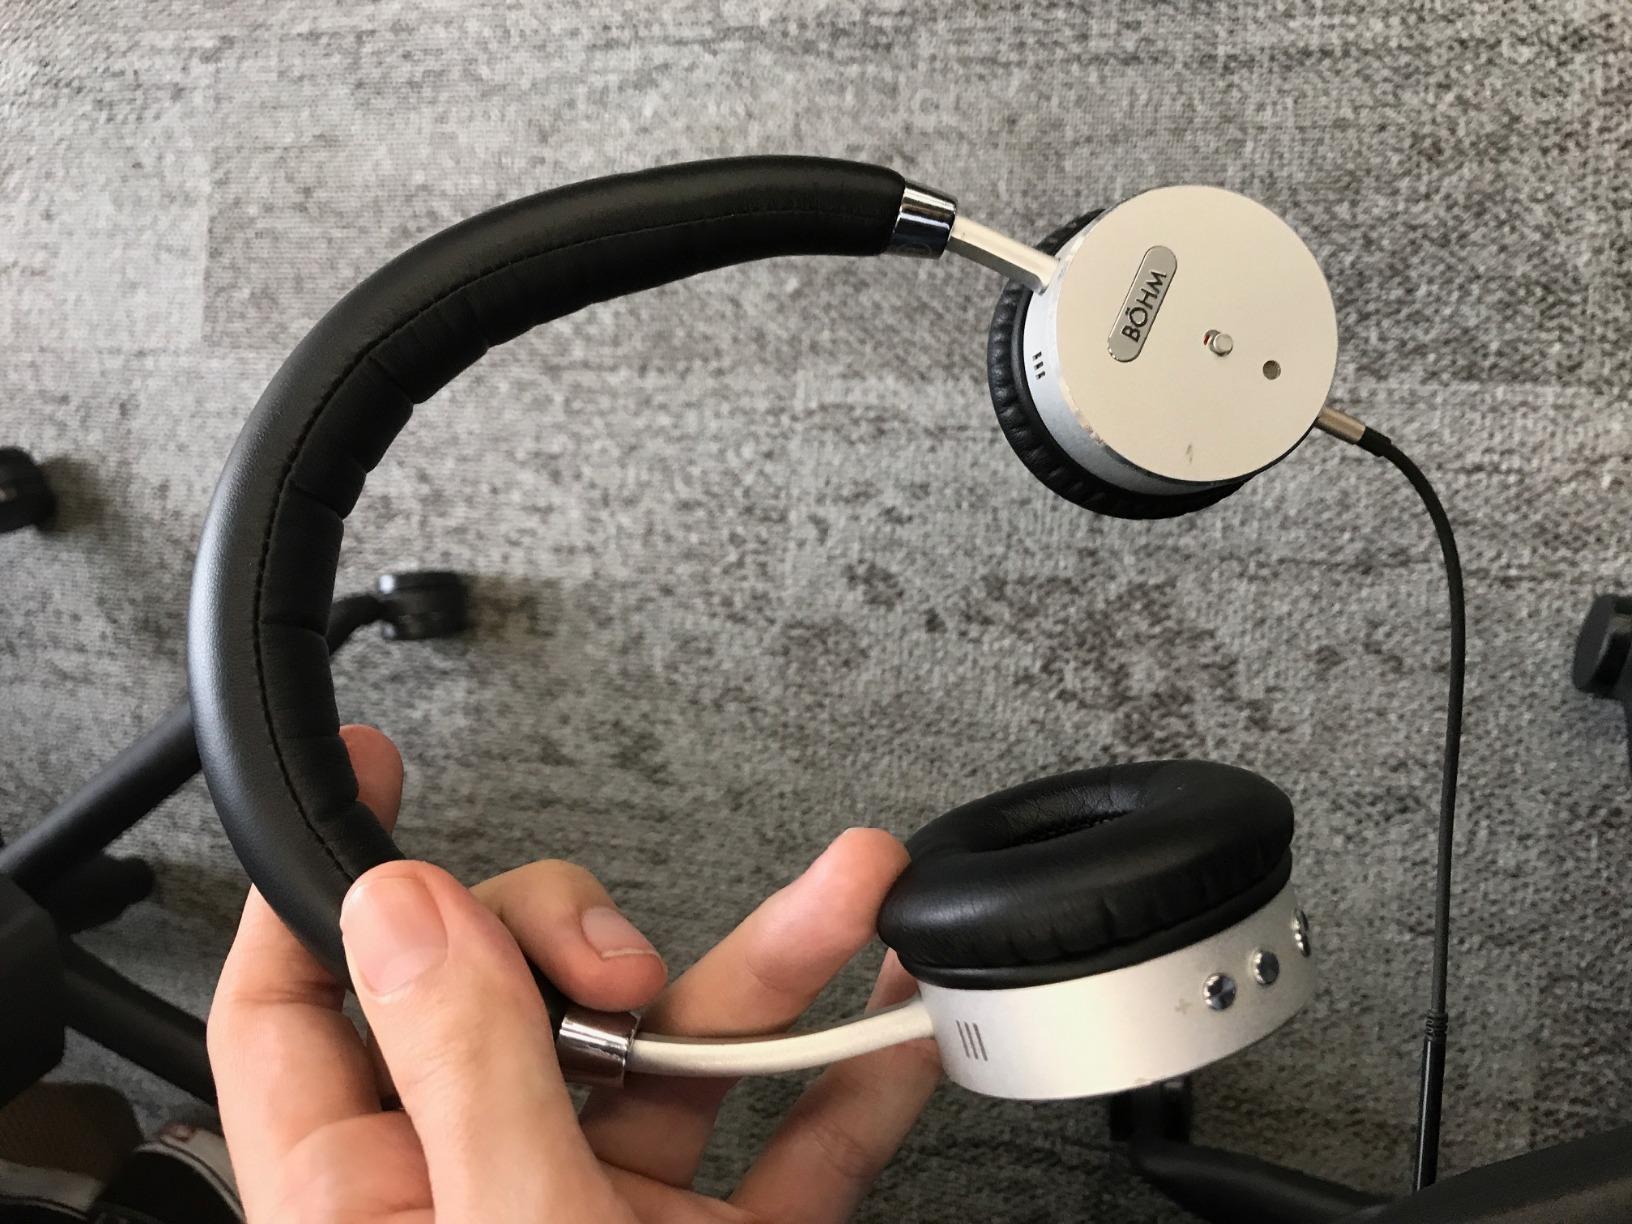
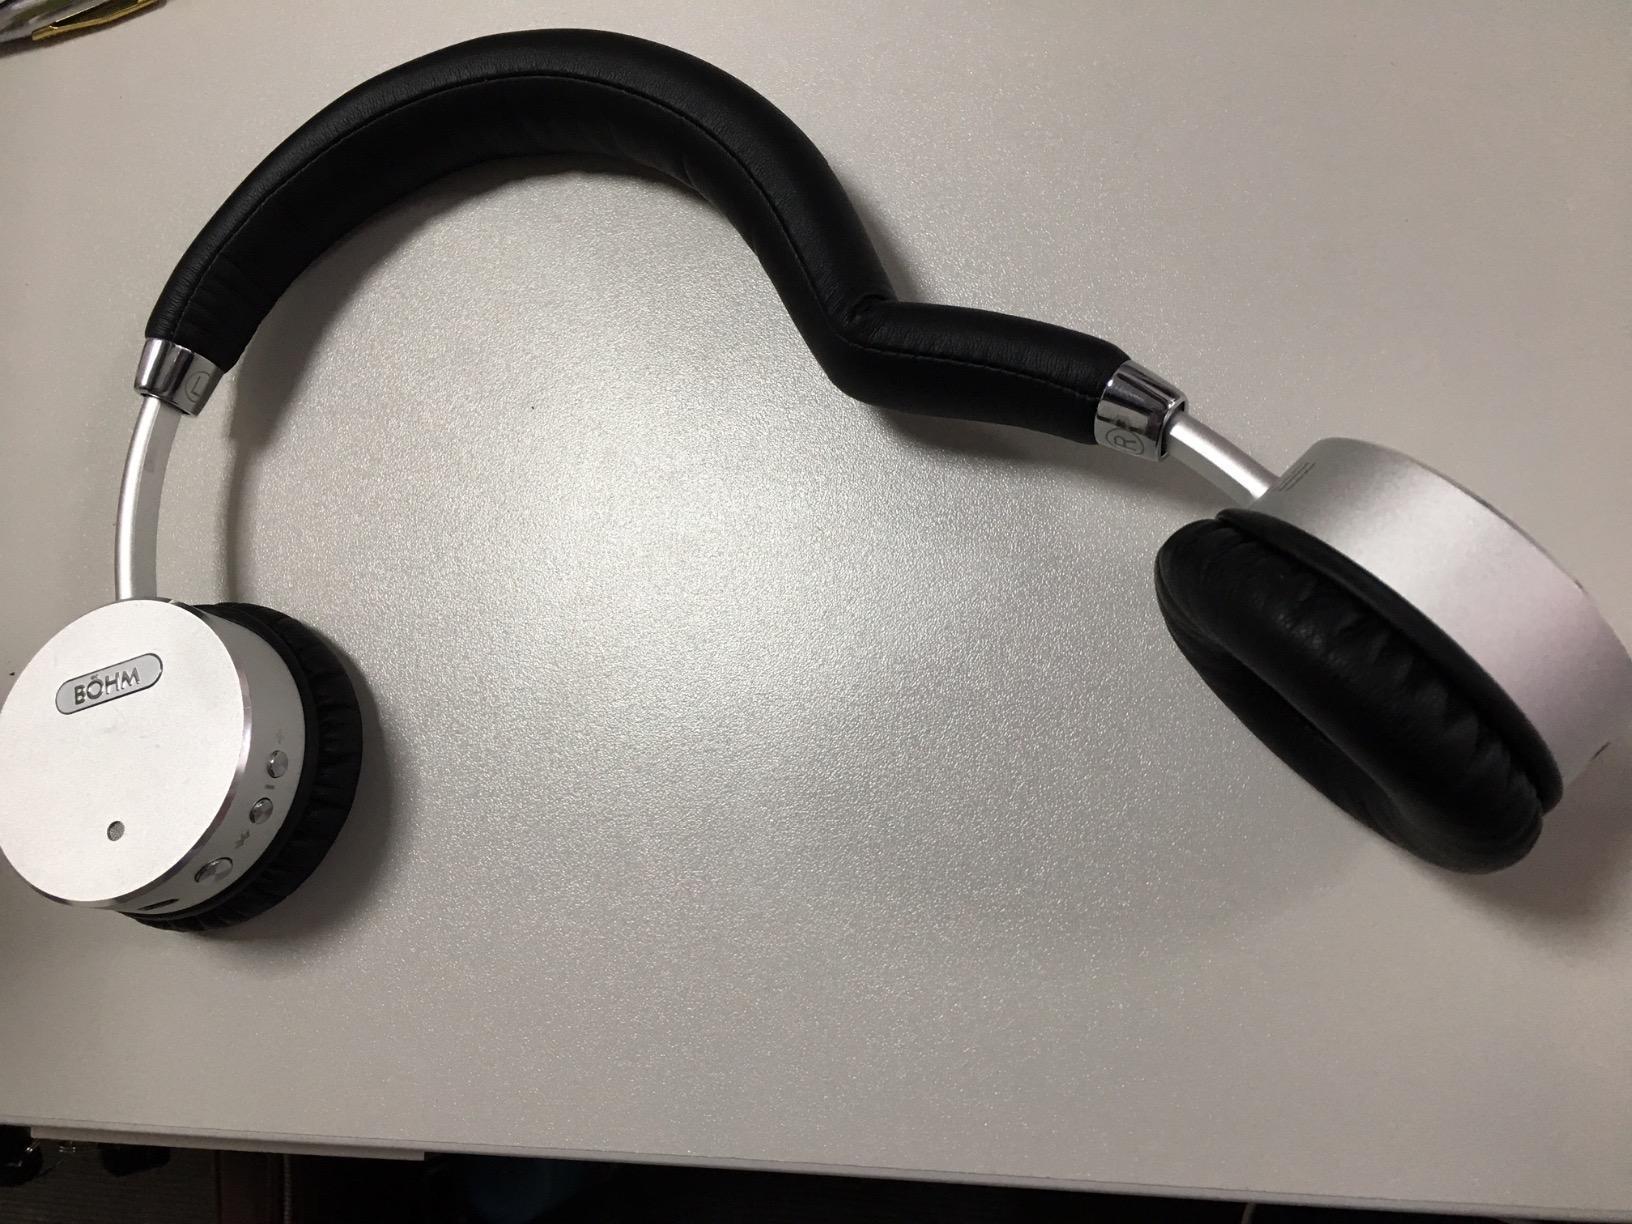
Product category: headphones
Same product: yes